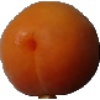
Label: apricot